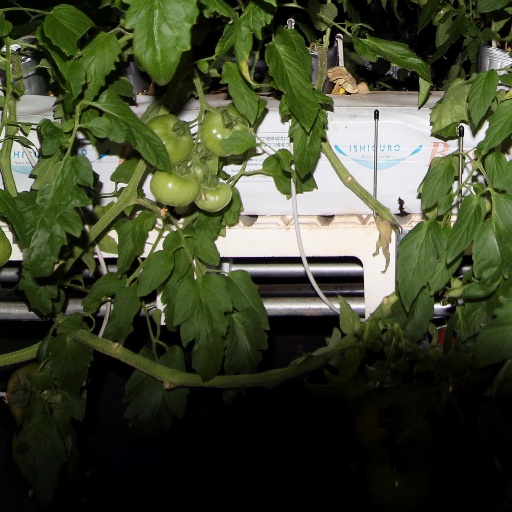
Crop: tomato